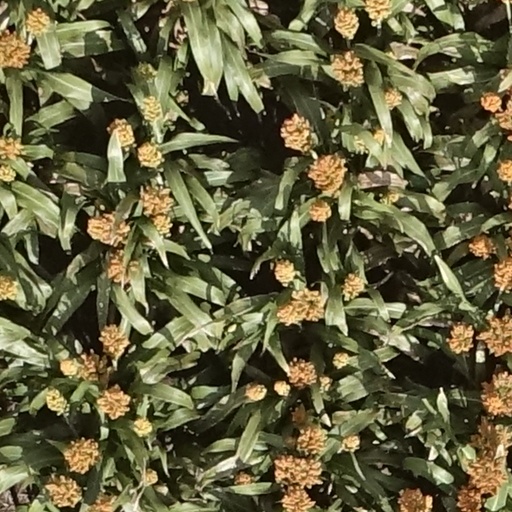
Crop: sorghum